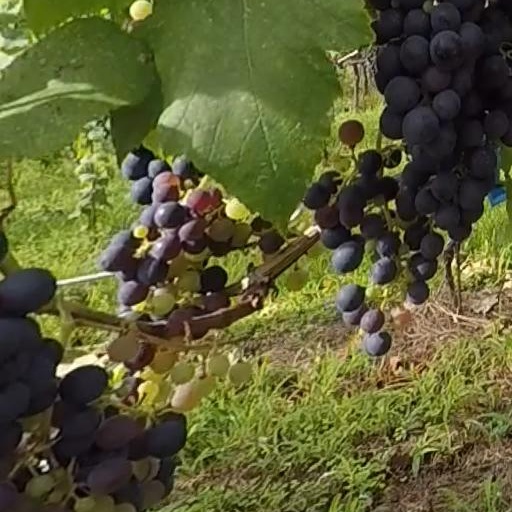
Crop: grape